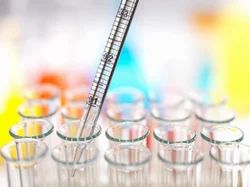
Label: Testing_Service_Of_Indian_Conventional_Foods